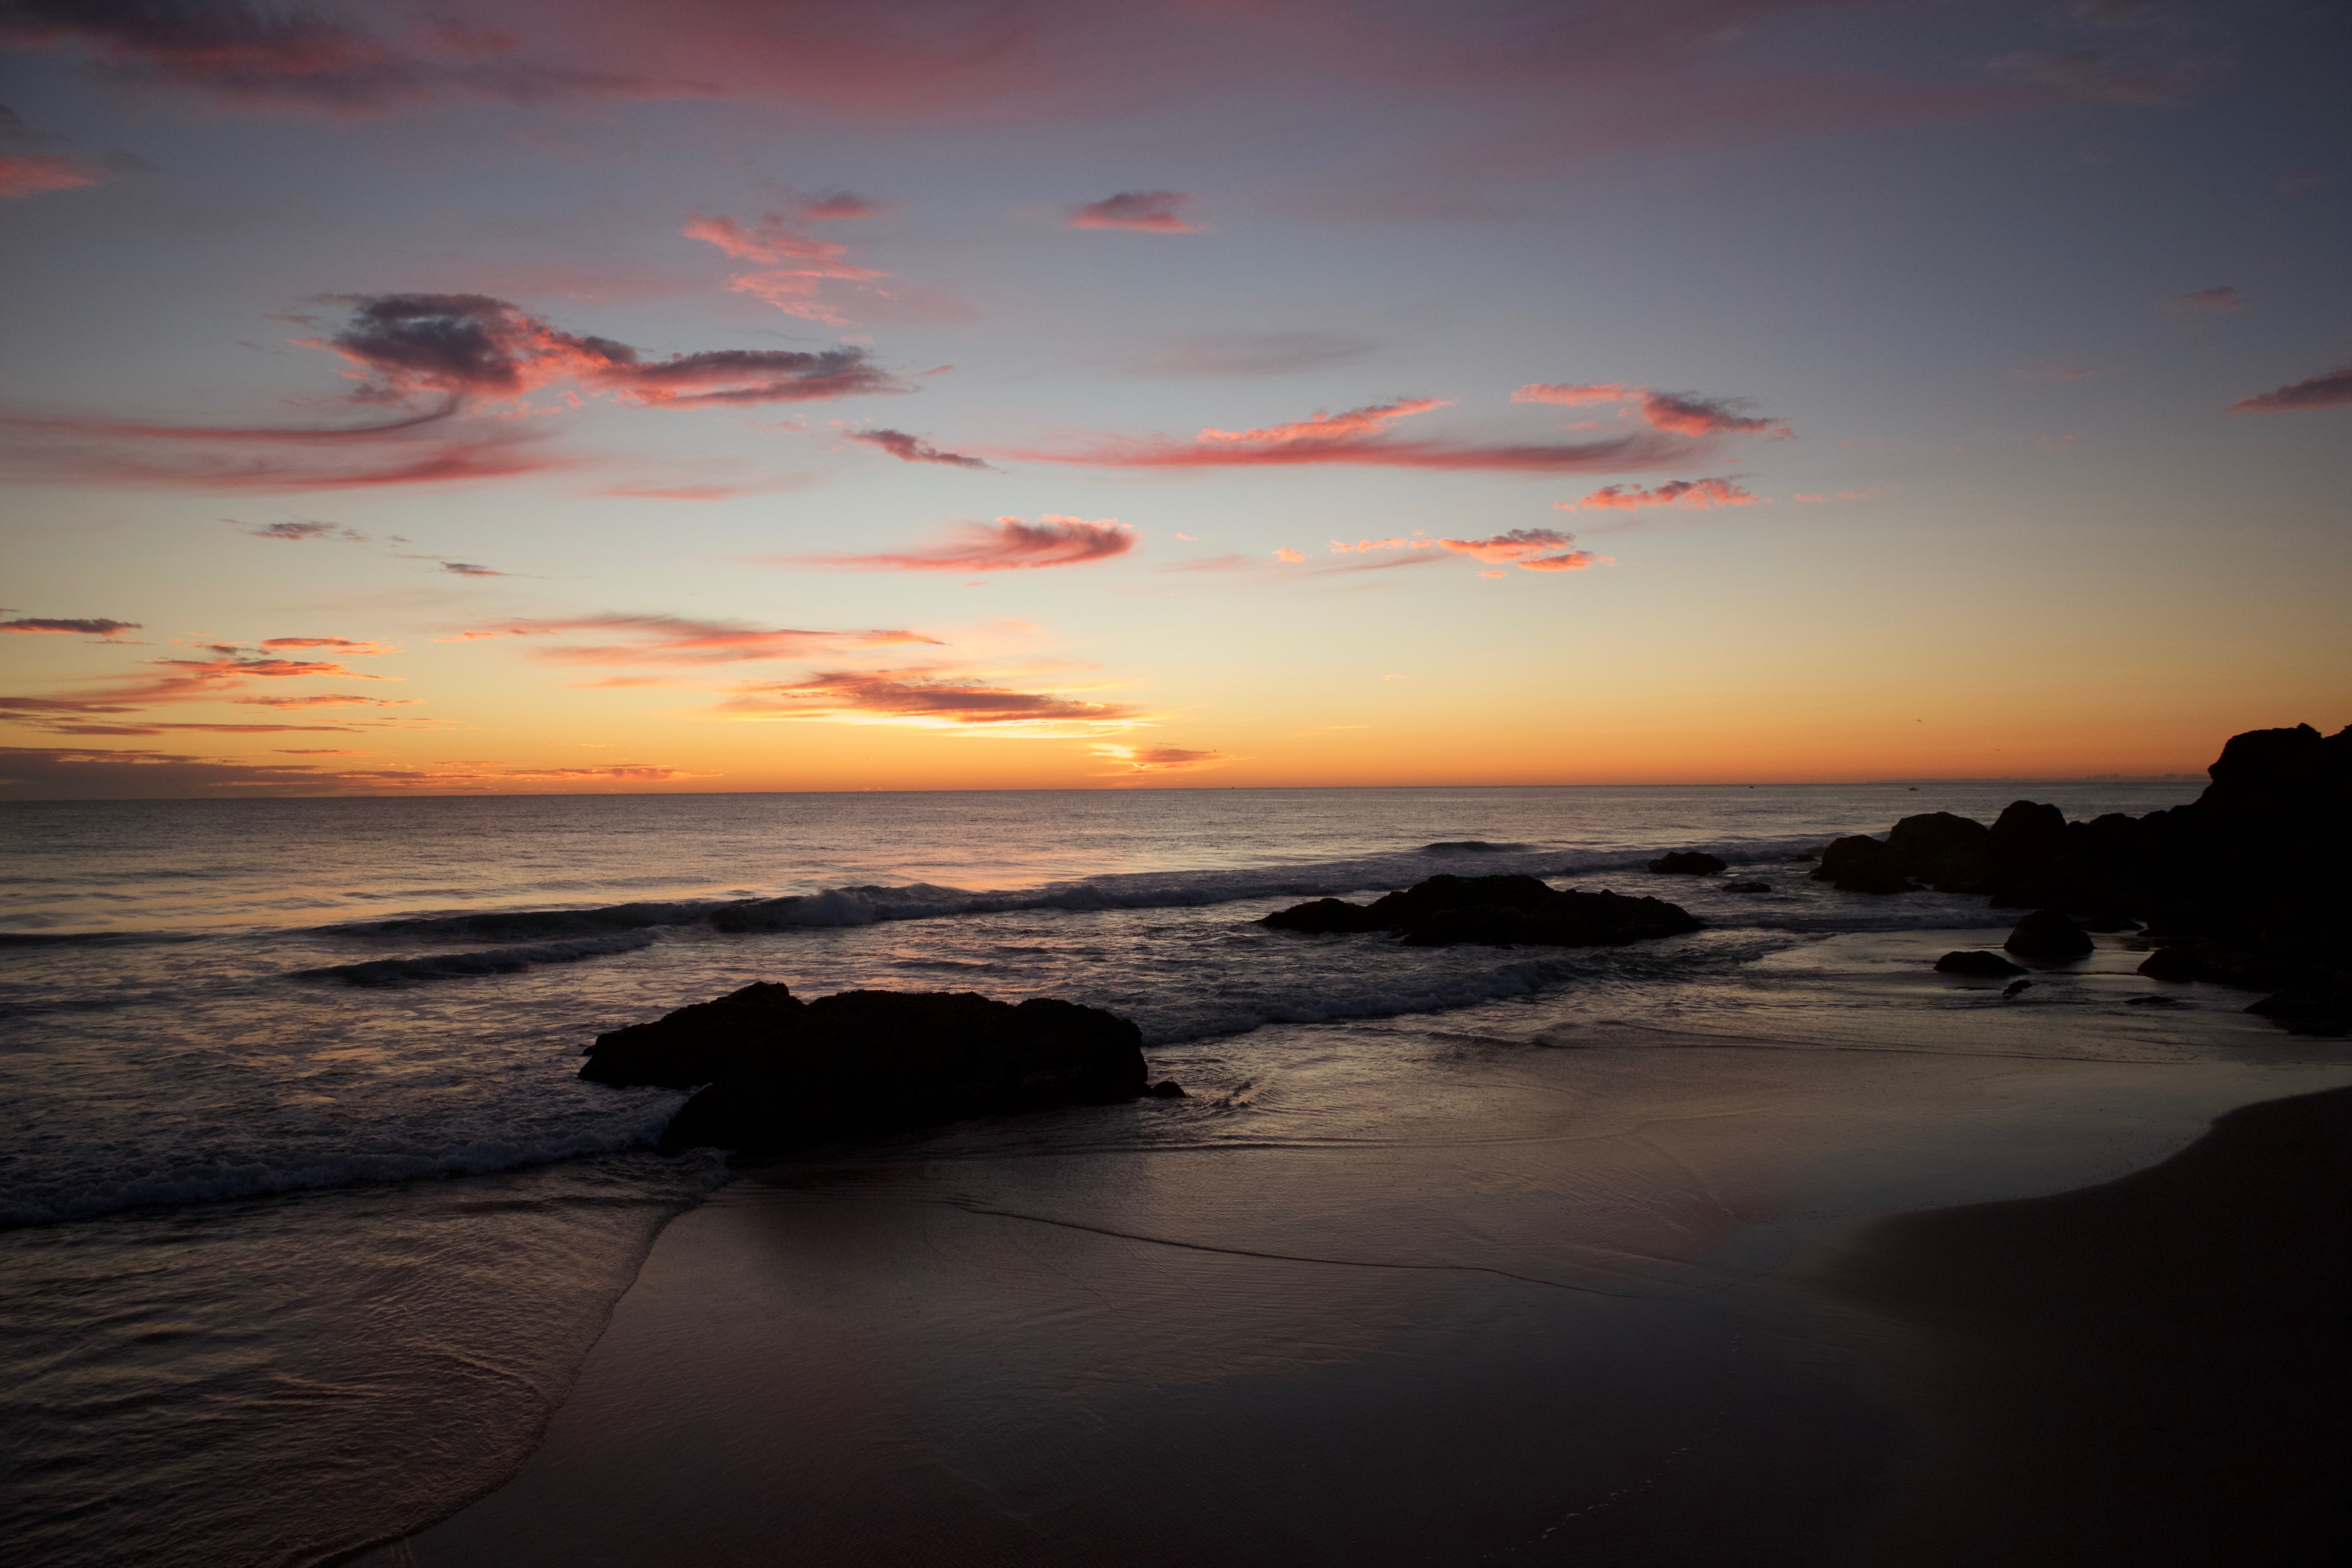
beach, sea, coast, ocean, horizon, cloud, sun, sunrise, sunset, morning, shore, wave, dawn, dusk, evening, reflection, bay, afterglow, wind wave